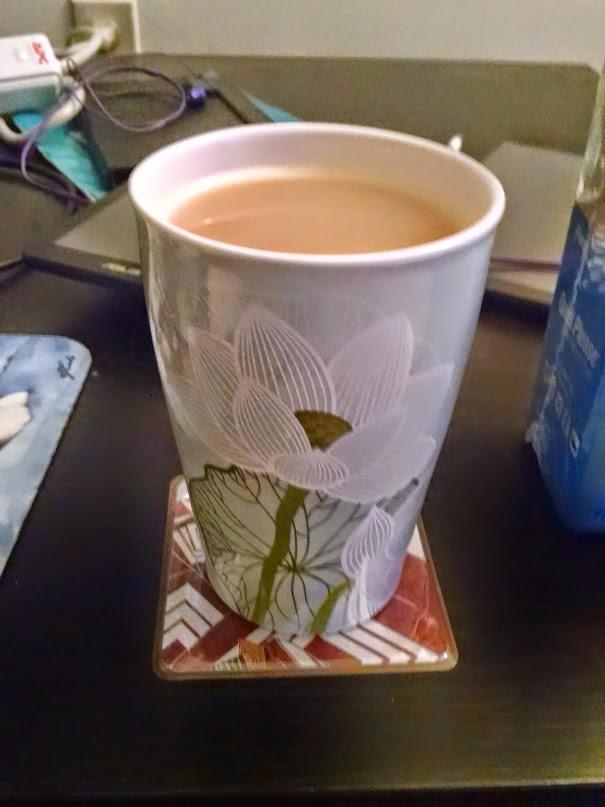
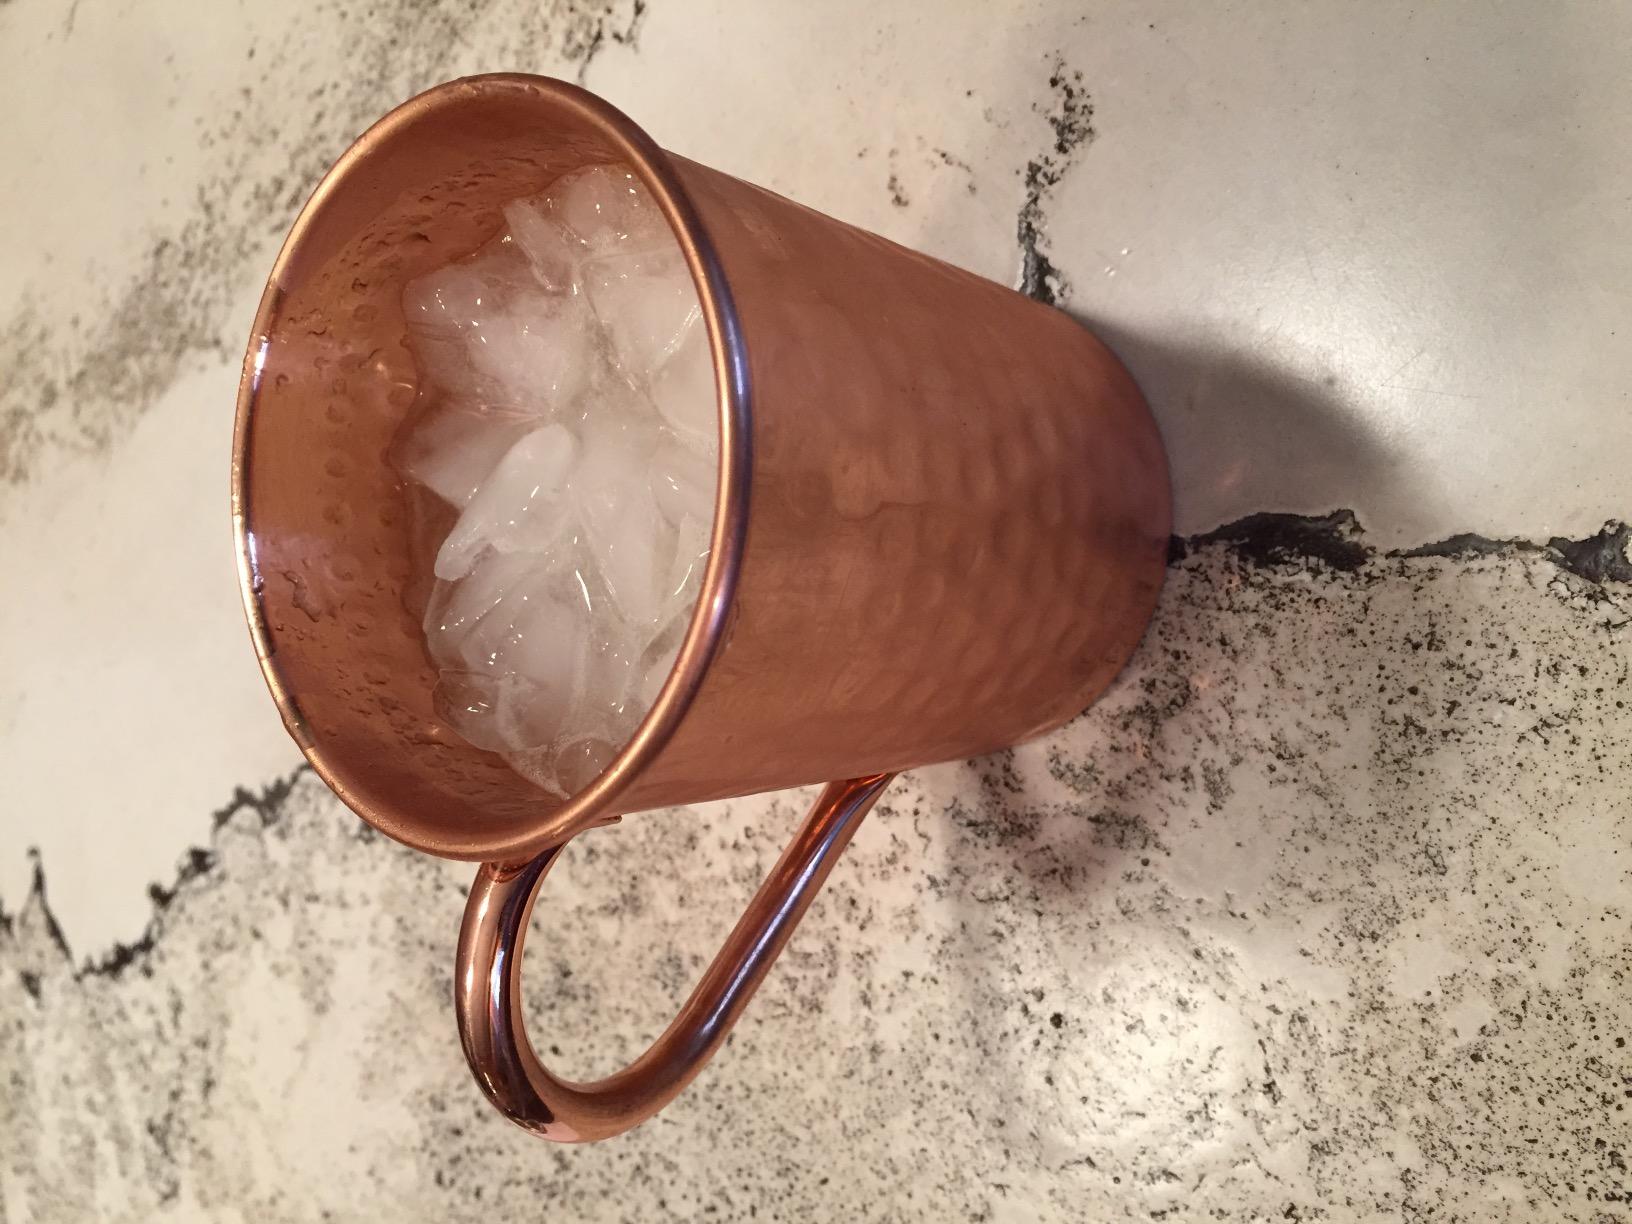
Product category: items_mug
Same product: no